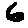
Label: 6